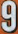
Number: 9